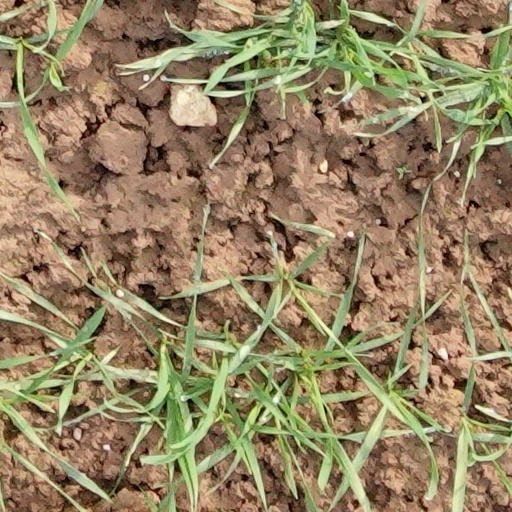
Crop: wheat